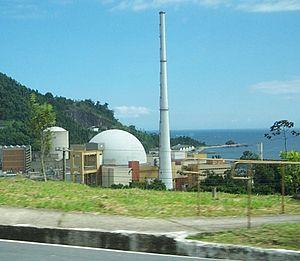
La centrale nucléaire d'Angra - aussi dénommée centrale nucléaire Amiral Alvaro Alberto - est l'unique centrale nucléaire du Brésil. Elle est située à Angra dos Reis, dans l'État de Rio de Janeiro.